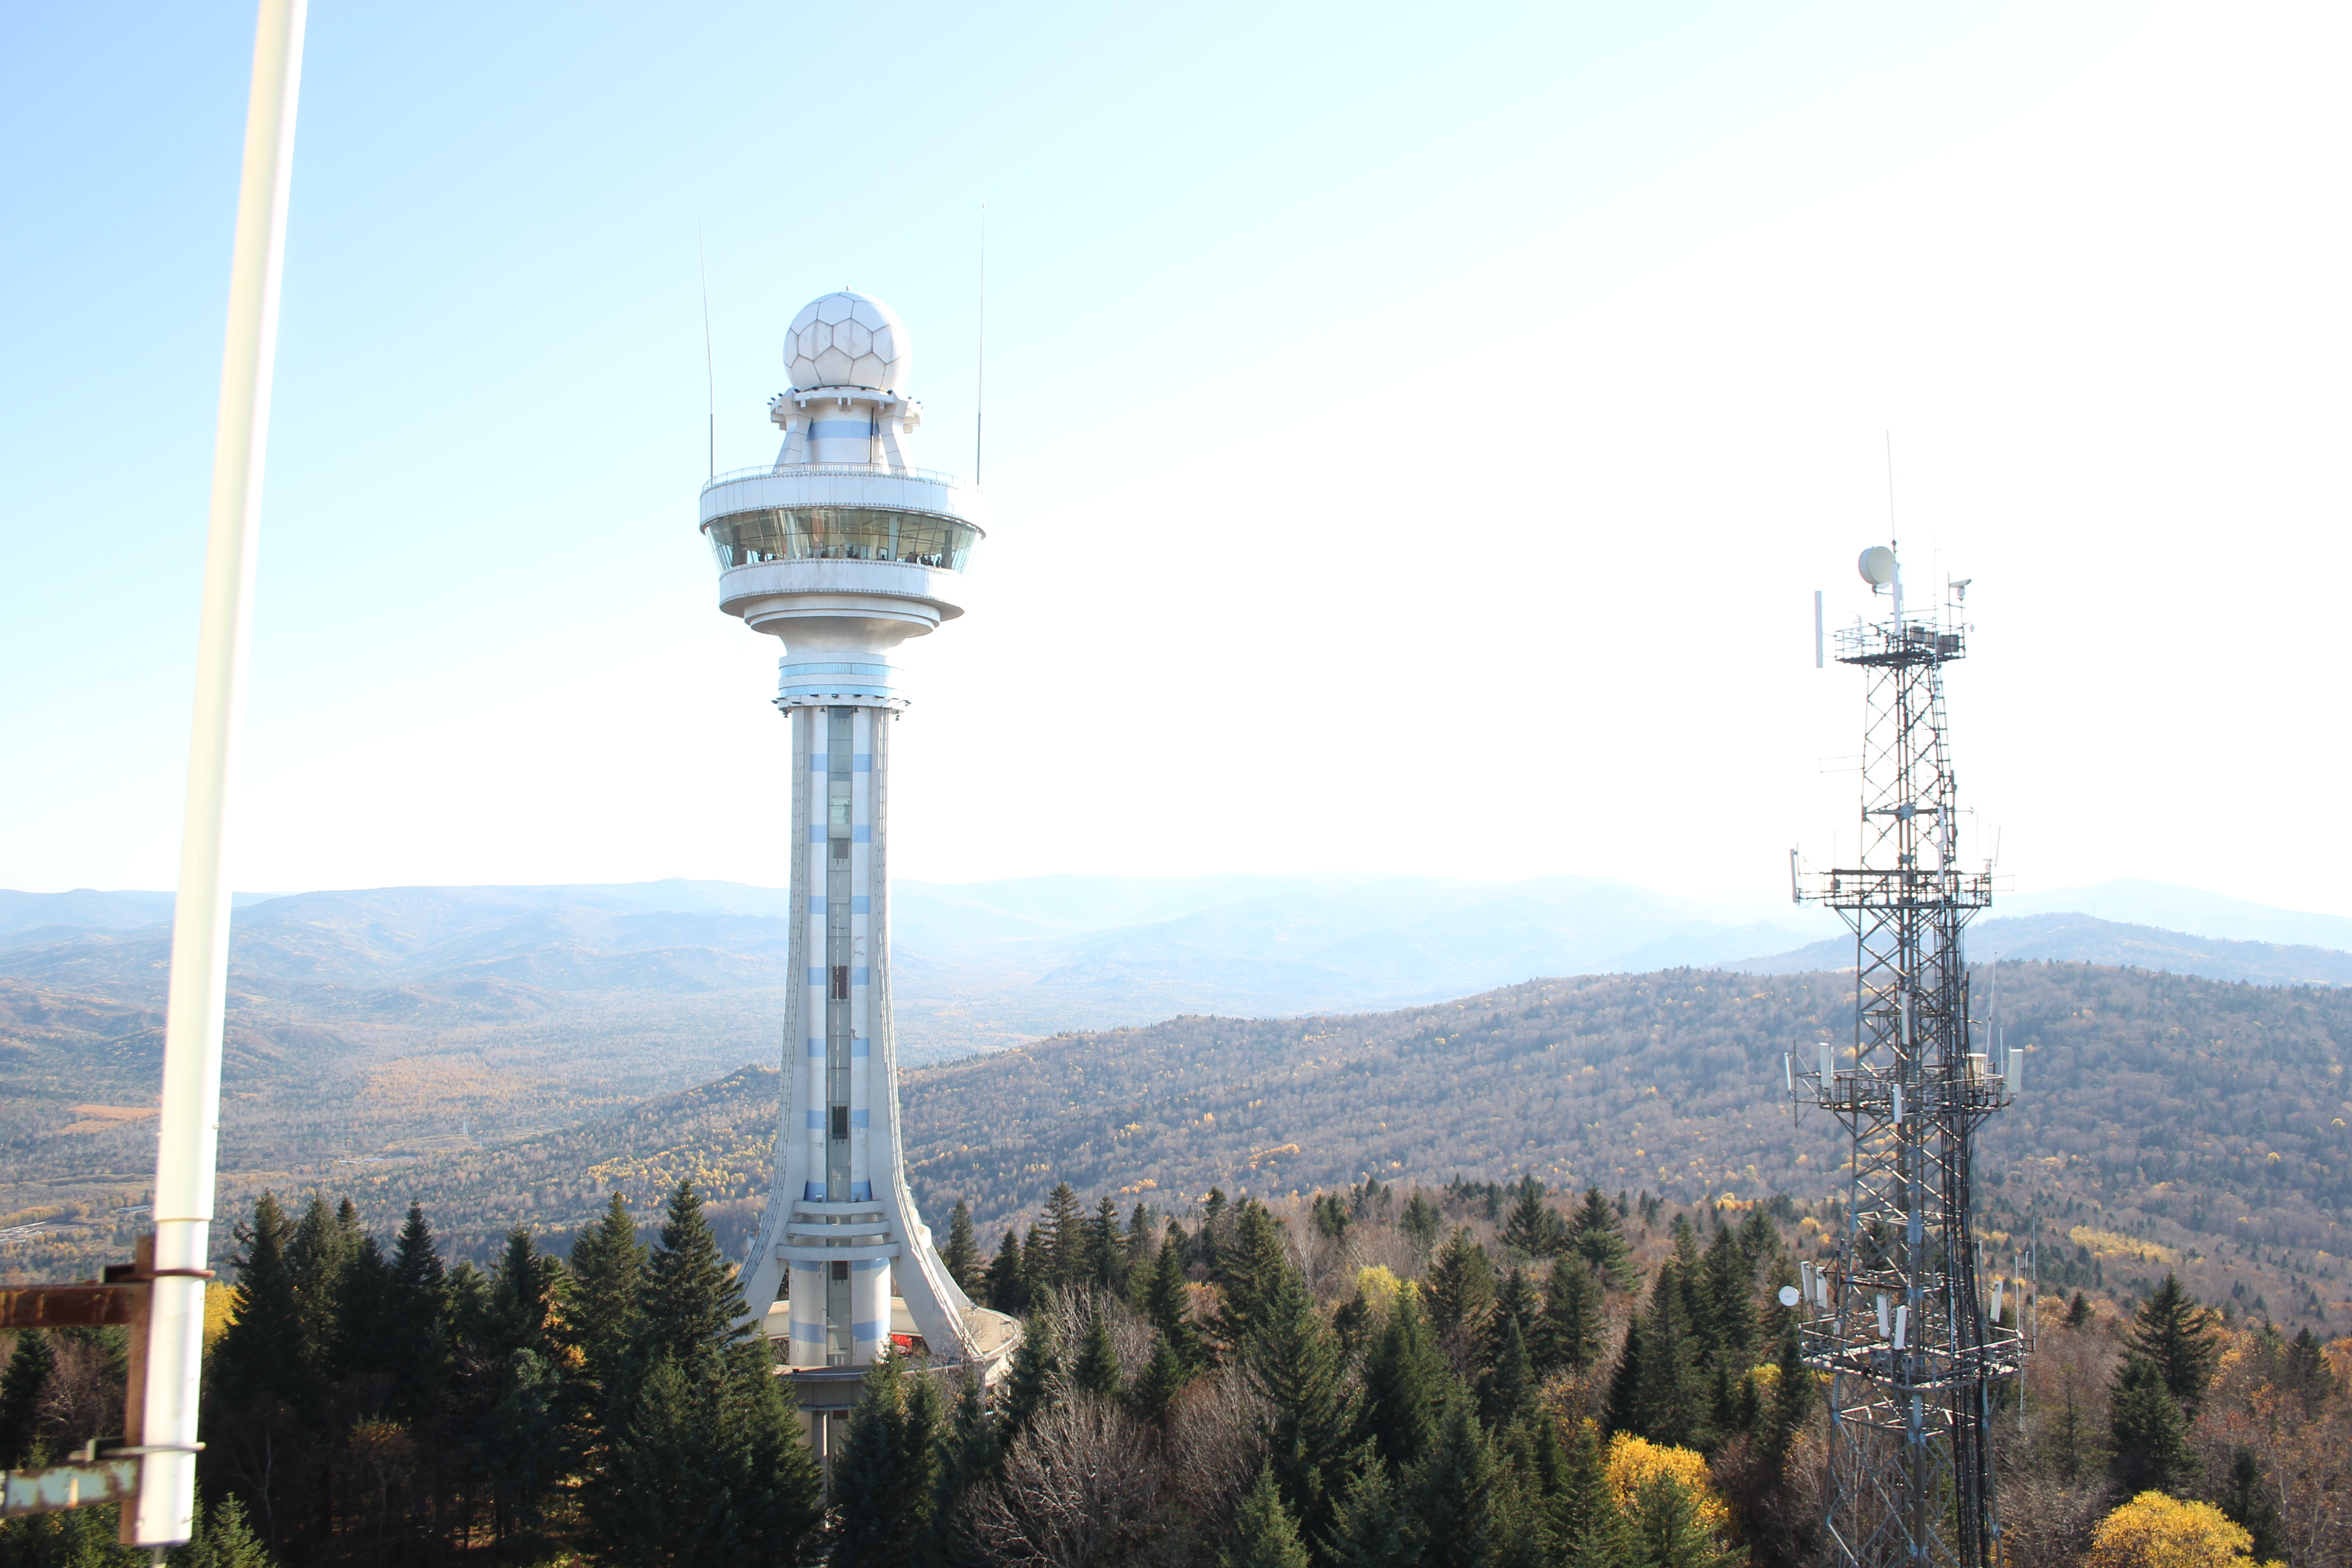
tourism, adventure, Beautiful Places, Pretty Places, environment, Interesting Places, harbin, museums, architecture, art, nature, museum, history, ancient history, china, asia, imperial palace, dynasty, beijing, planning, exhibition, sculpture, map, sky, tower, transmitter station, tree, mountain, hill, observation tower, television transmitter, mountain range